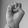
ASL letter: E